Treaty of Amity and Commerce (United States–Japan)

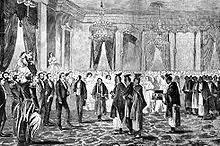
President James Buchanan welcomes the Japanese delegation at a White House gala celebrating the signing of the Treaty of Amity and Commerce.

The Treaty was ratified through the visit of the first Japanese Embassy to the United States in 1860. The new relationship with the United States has been cited as a factor in the assassination of Ii Naosuke. The Treaty was later superseded on July 17, 1899, by the Treaty of November 22, 1894, which is about the establishment of tariff duties with respect to Japan.